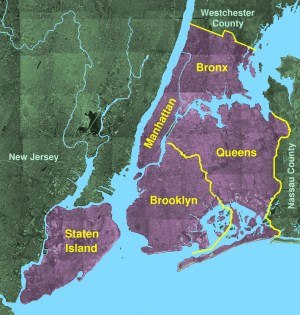
Staten Island
New York Citys fem bydele.
Staten Island er et borough i den amerikanske by New York, der er klassificeret som et af fem boroughs.